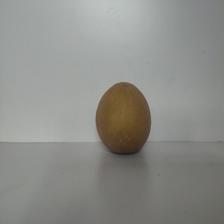
Size: Large